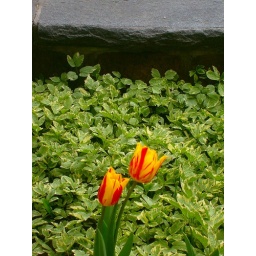
tulips by the stone wall